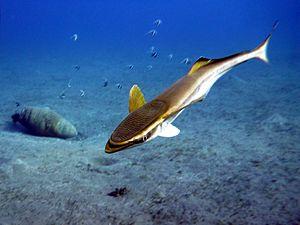
Les Rémoras sont des poissons commensaux qui forment la famille des Echeneidés de l'ordre des Perciformes qui vivent en général dans les eaux chaudes.
Le sous-ordre des Percoidei regroupe 80 familles de poissons de l'ordre des Perciformes. On y trouve des espèces tant marines que d'eau douce.
Le rémora fuselé ou rémora rayé ou rémora commun est un poisson commensal de la famille des Echeneidae.